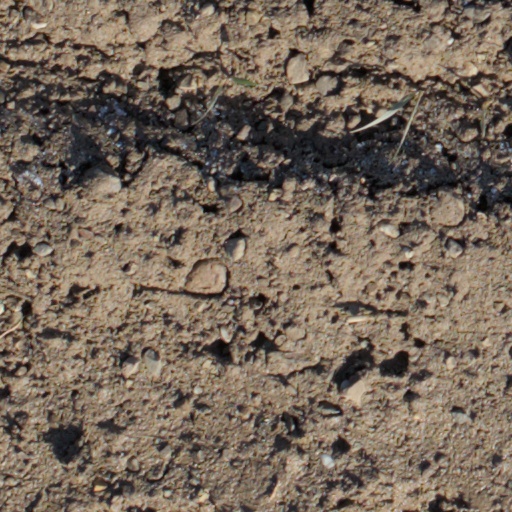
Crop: wheat